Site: saxony
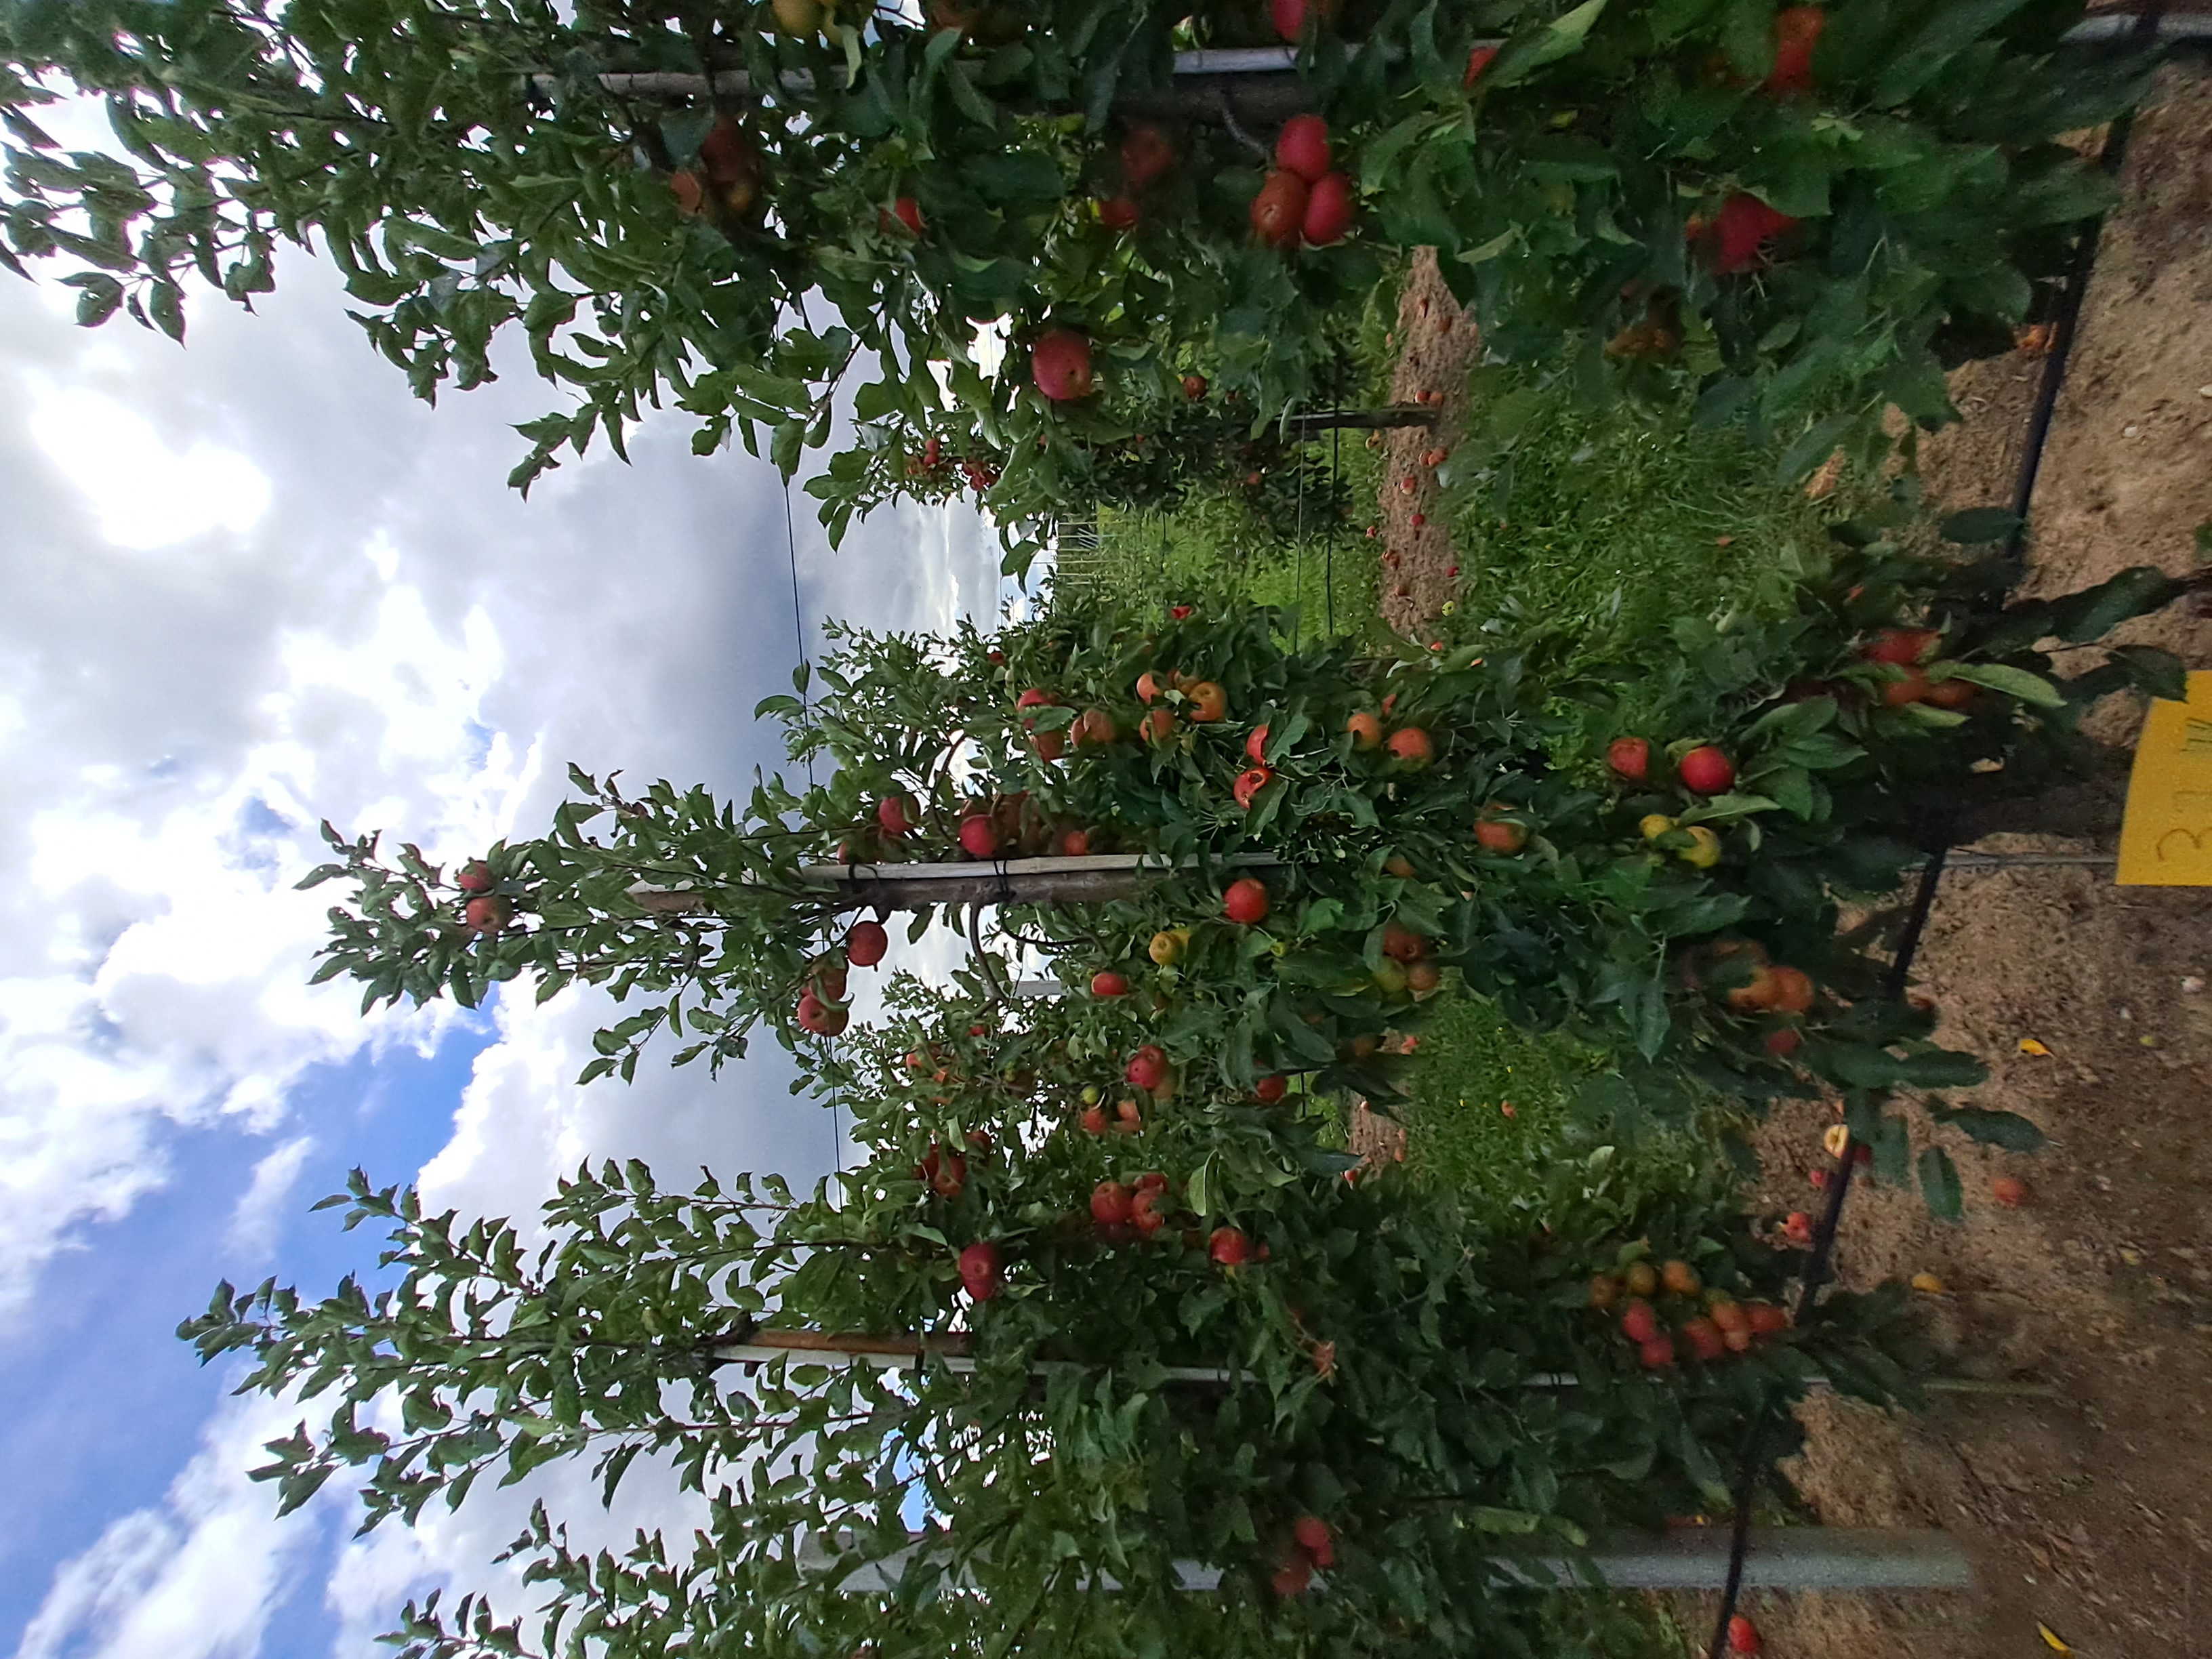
Growth stage (BBCH 87): Maturity of fruit and seed